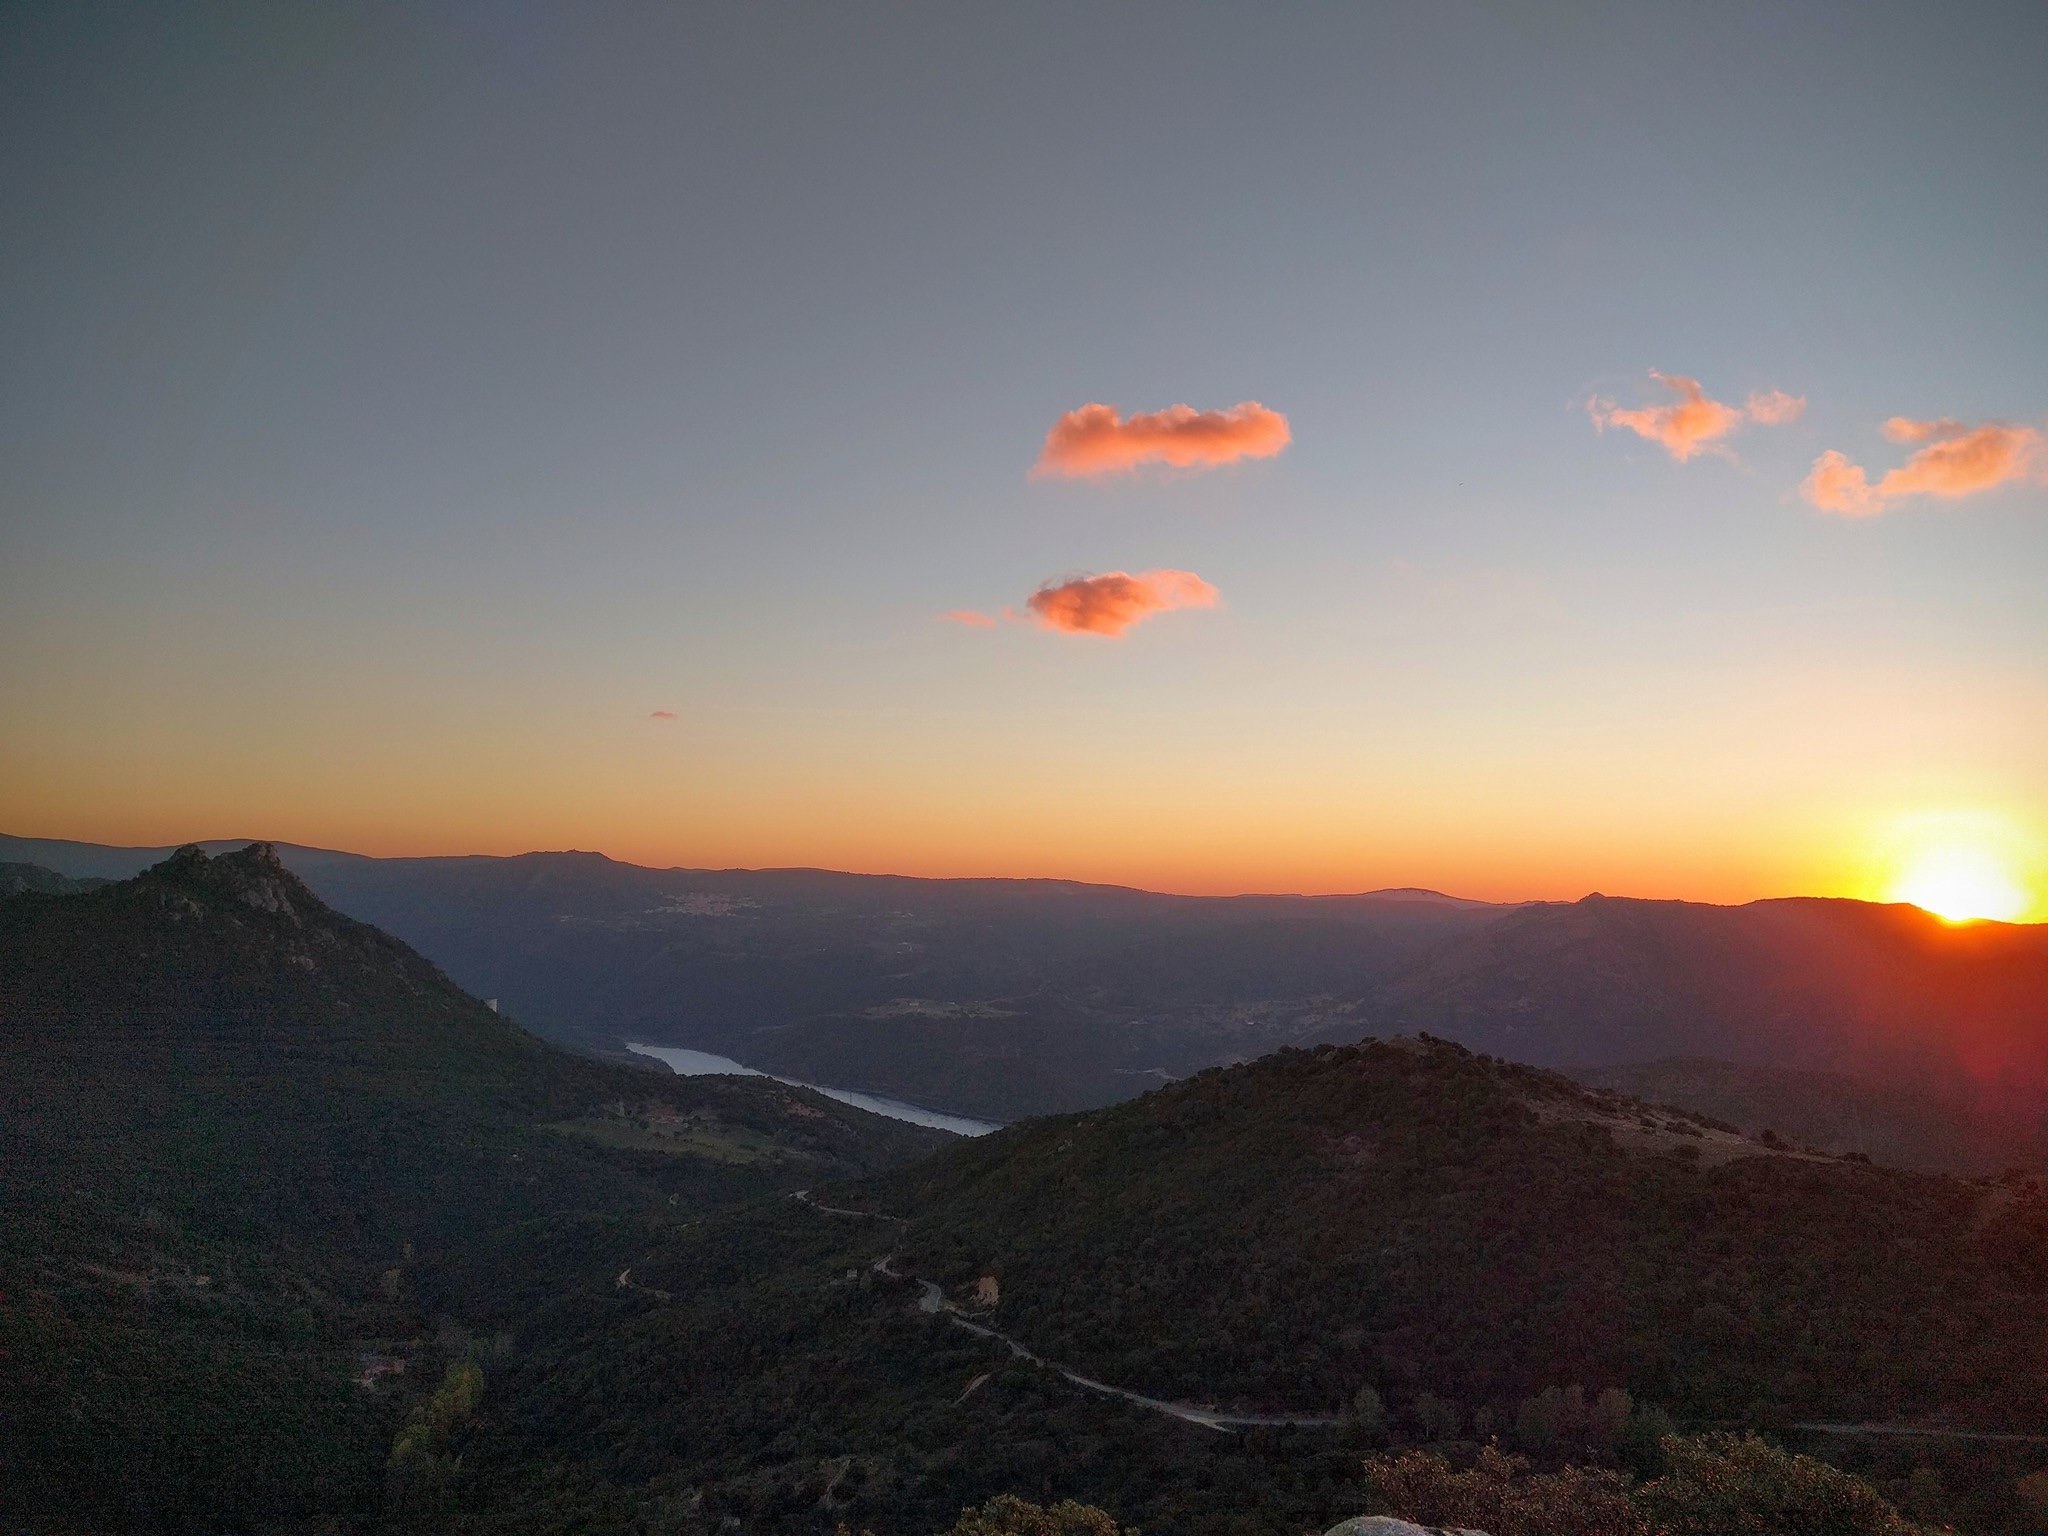
horizon, mountain, sunrise, sunset, morning, hill, dawn, dusk, evening, afterglow, atmospheric phenomenon, mountainous landforms